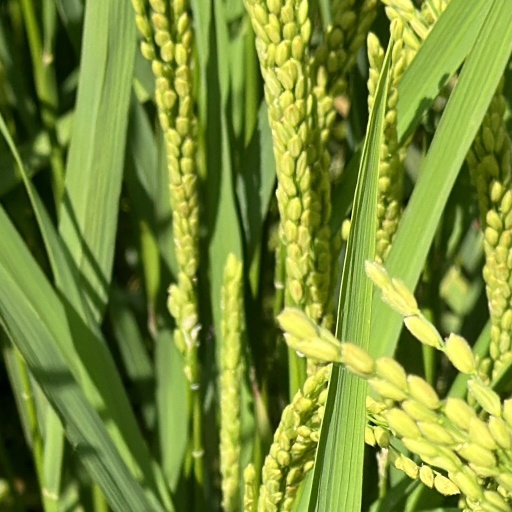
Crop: rice